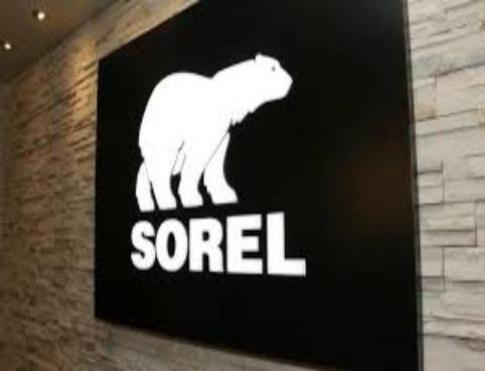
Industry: Clothes